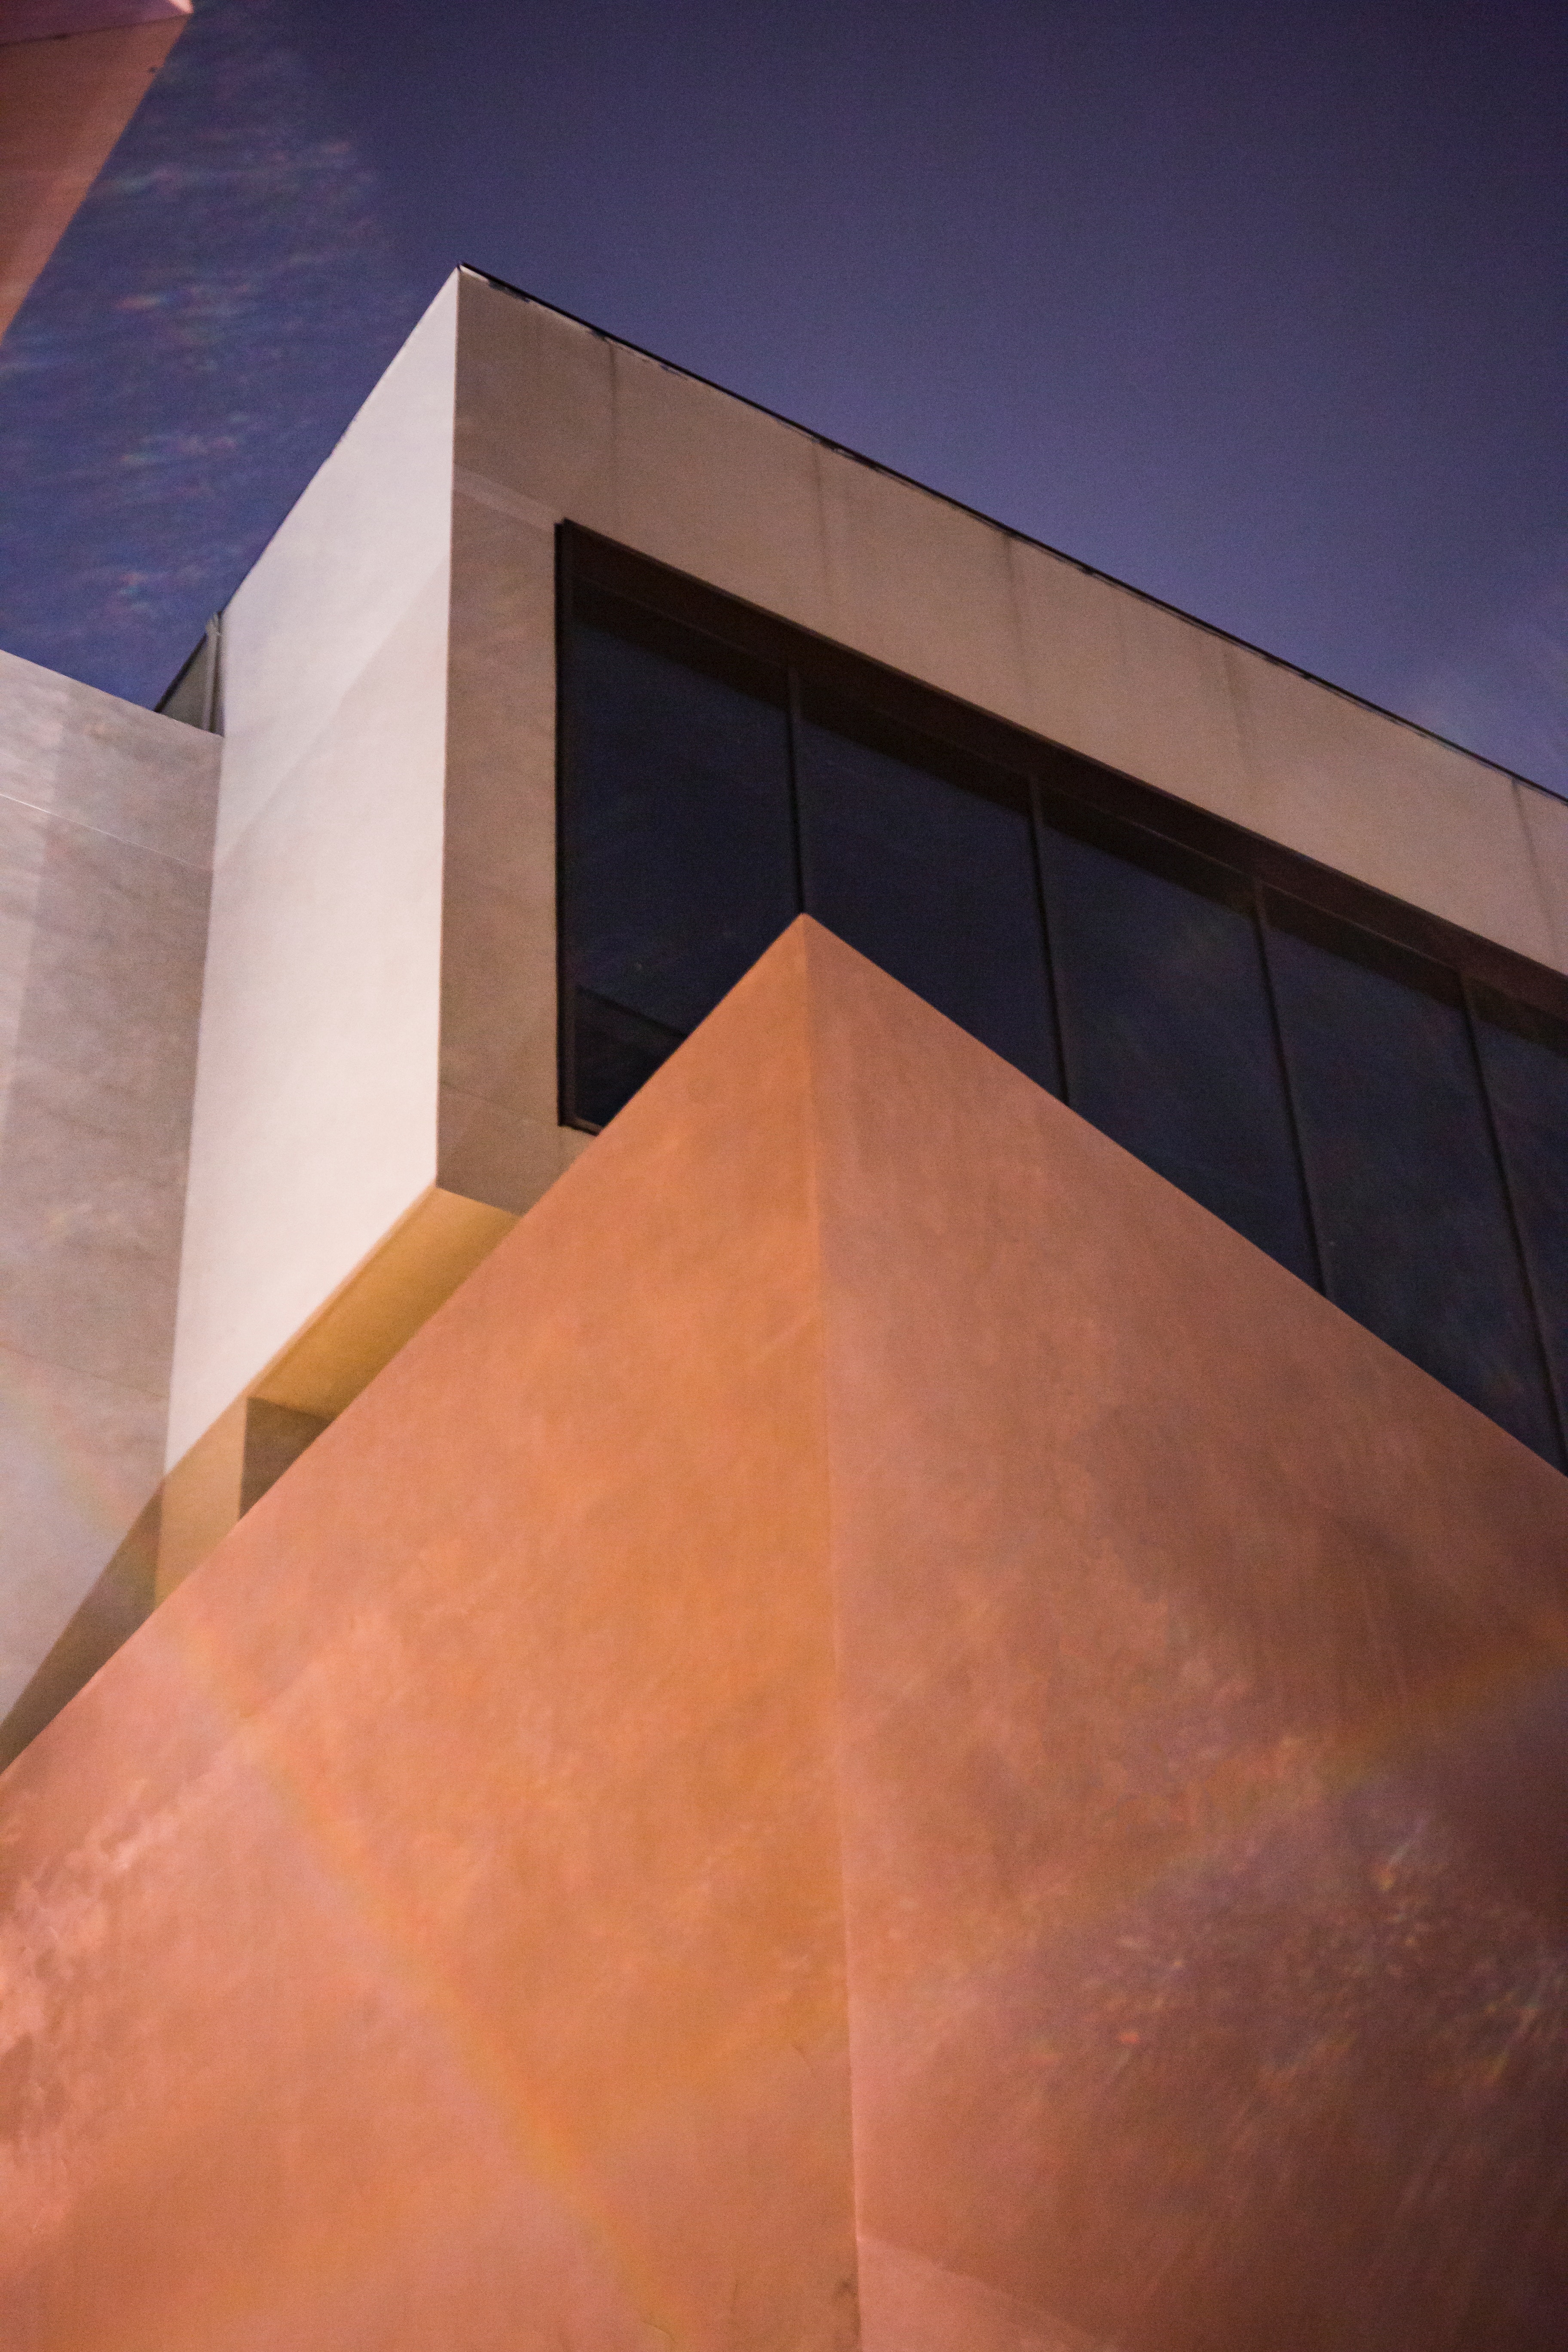
architecture, light, line, wall, reinforced concrete, Material property, symmetry, concrete, facade, composite material, building, plywood